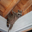
Label: raccoon